List of colonial universities in Hispanic America

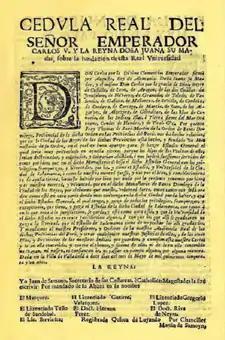
Privilege by Charles V granting the establishment of the University of San Marcos in Lima (1551), the first officially established and the longest "continuously" operating university in the Americas.

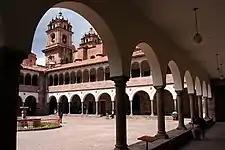
Old campus of the university San Antonio Abad in Cusco, Peru.

The list of universities established in the viceroyalties of the Hispanic America comprises all universities established by the Spanish Empire in America from the settlement of the Americas in 1492 to the Wars of Independence in the early 19th century.